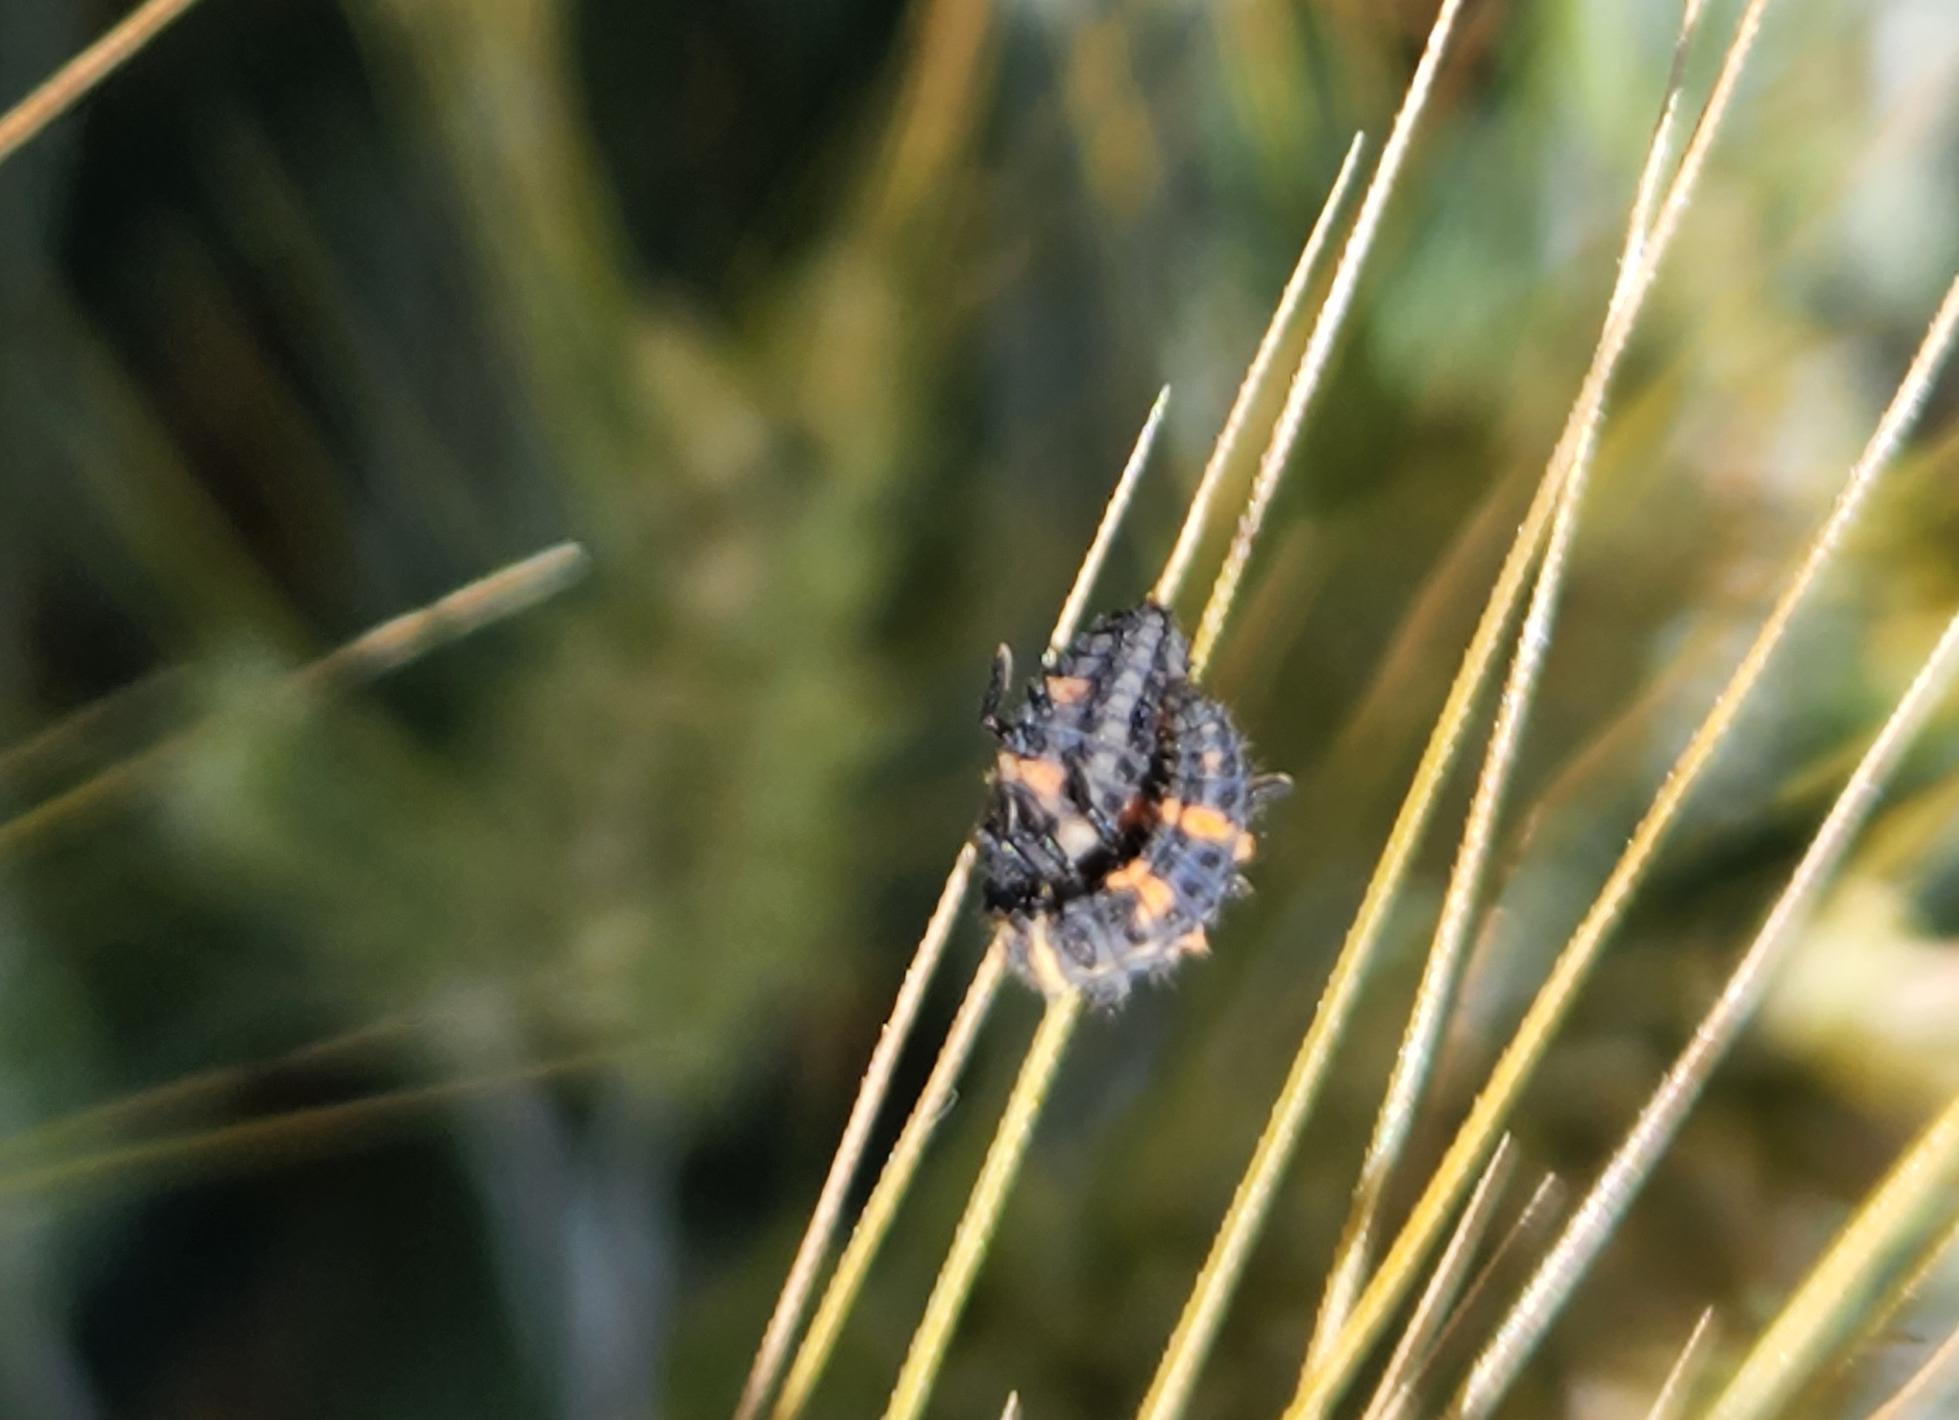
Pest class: predators